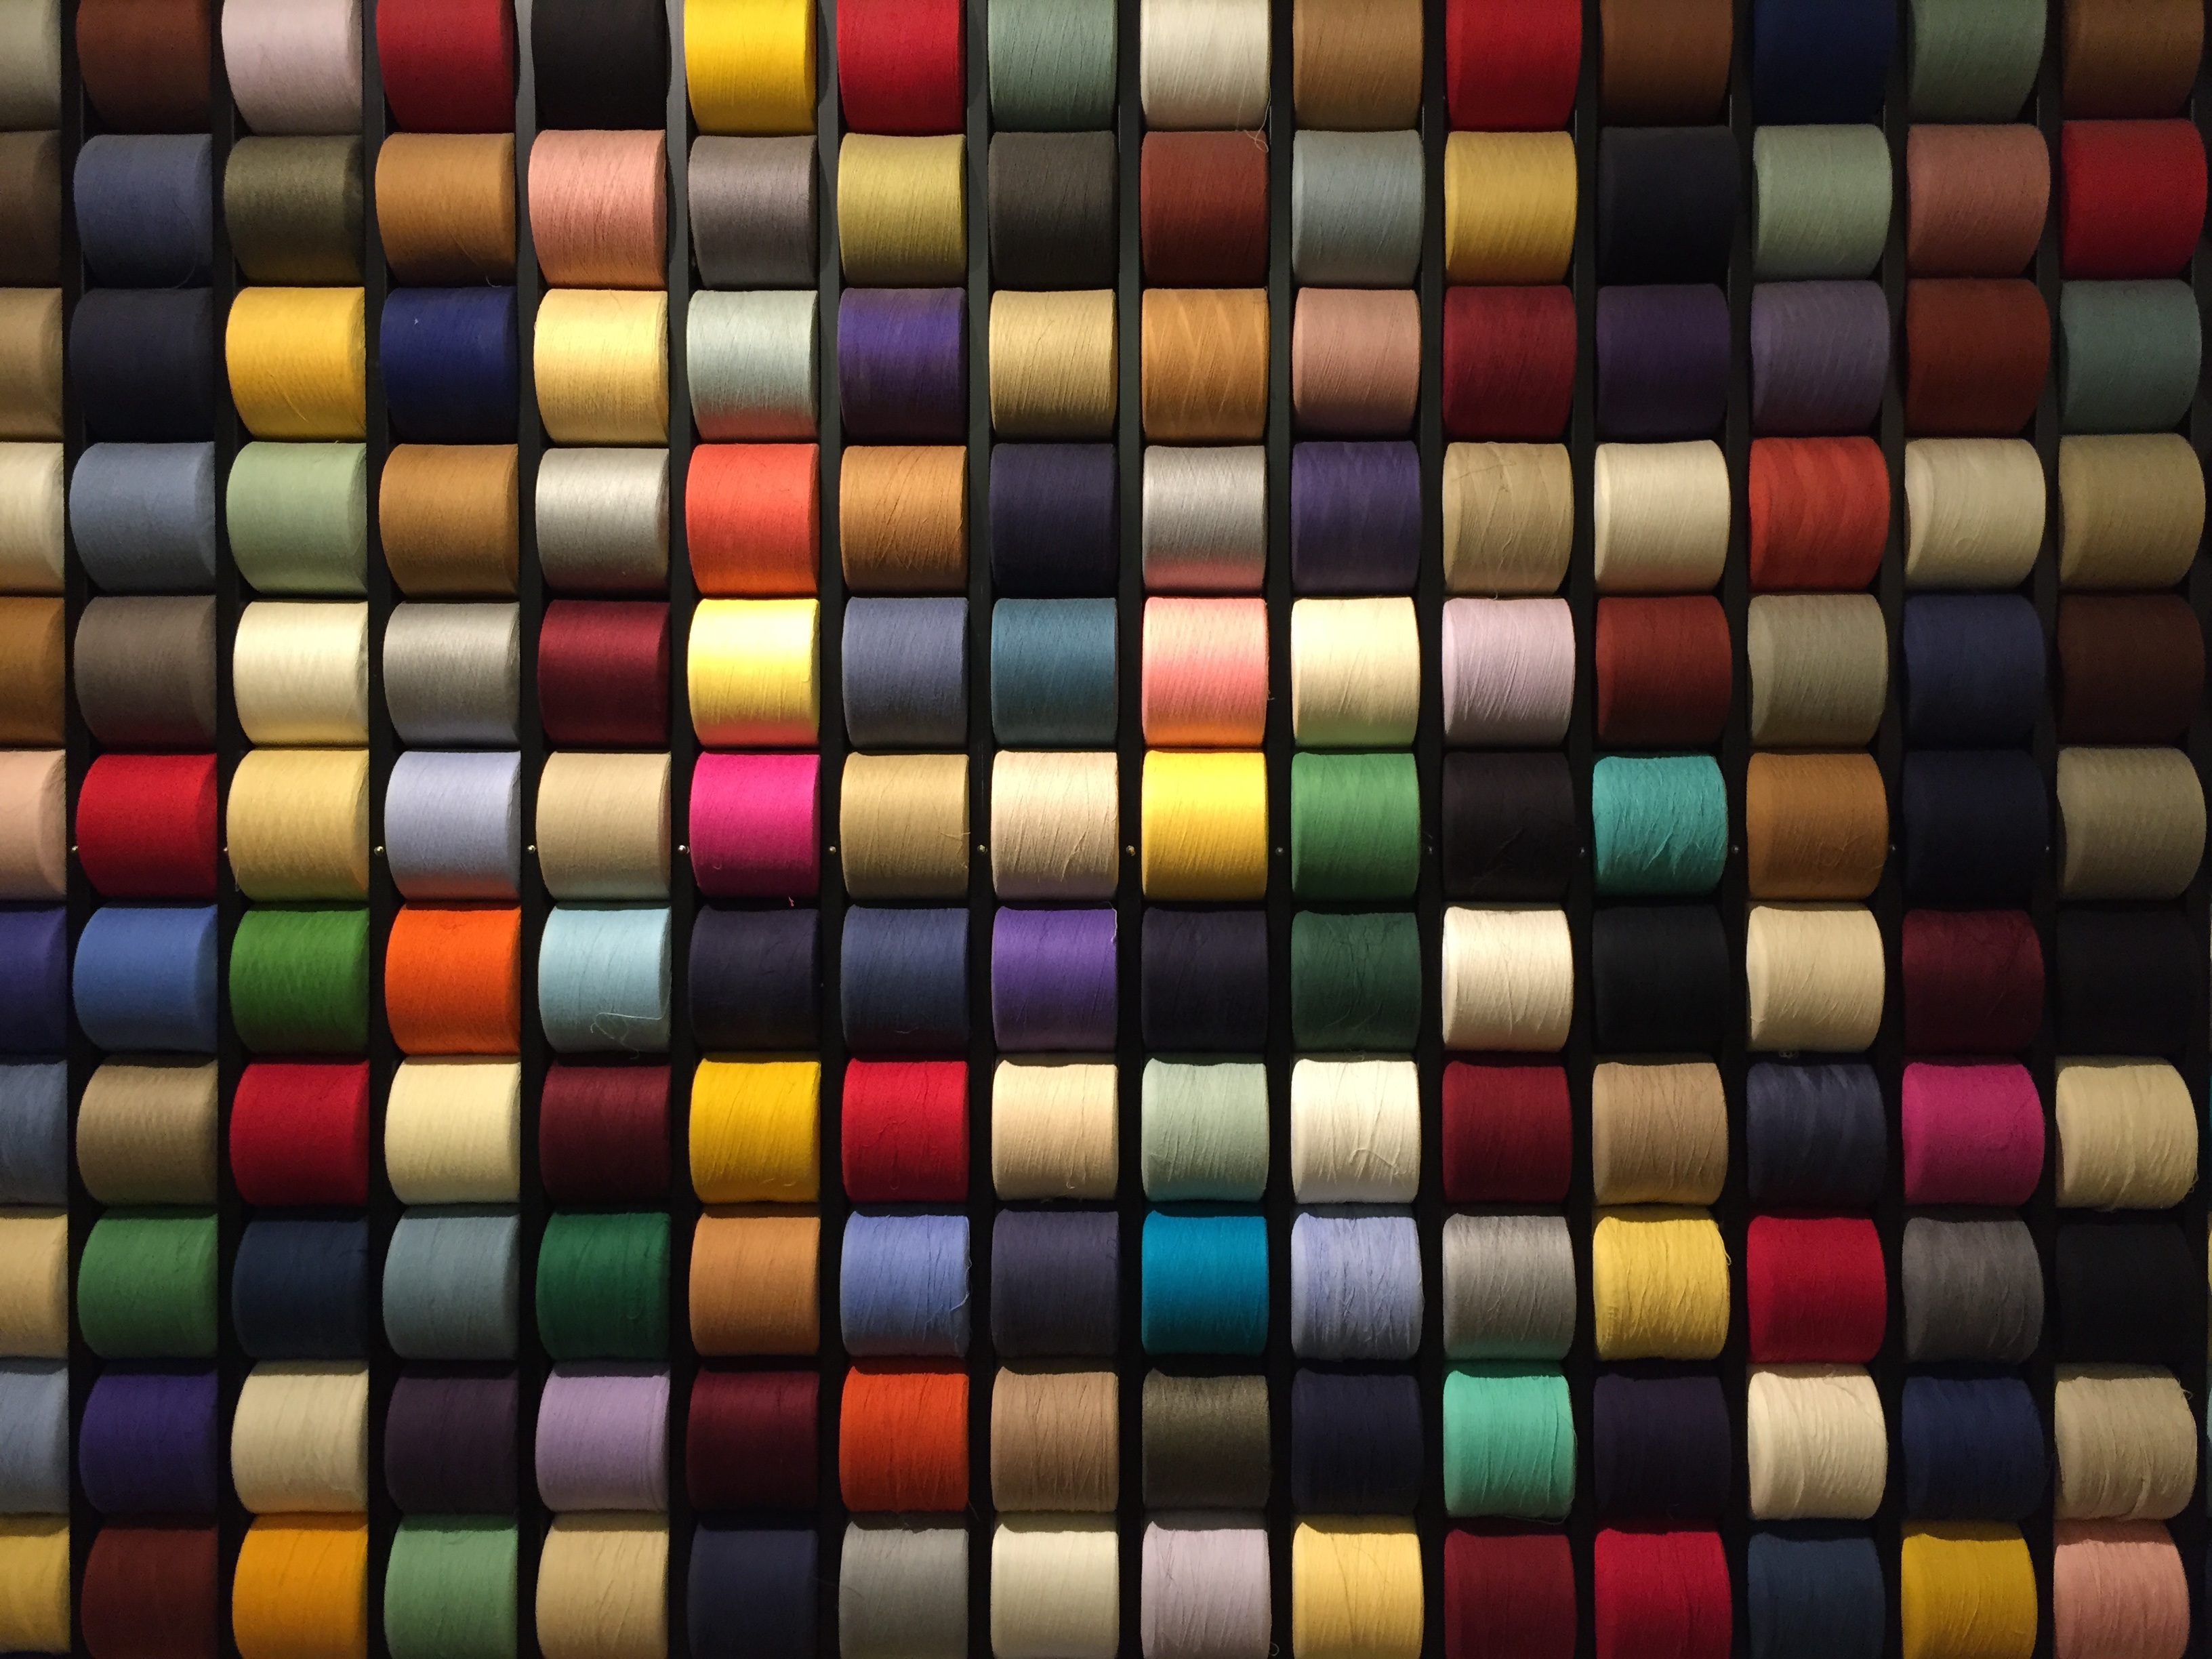
texture, pattern, line, color, colorful, circle, thread, textile, art, design, symmetry, shape